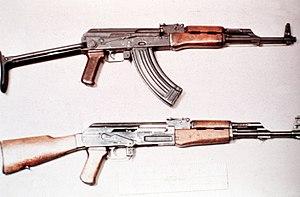
L'AKM est la version en tôle emboutie de l'AK-47 afin d'en réduire les coûts de production. Il a remplacé son prédécesseur dans l'Armée rouge puis dans celles des pays du Pacte de Varsovie. Produit massivement, il représente l'essentiel des Kalachnikov utilisés dans le monde. Les médias confondent souvent AK-47 et AKM.